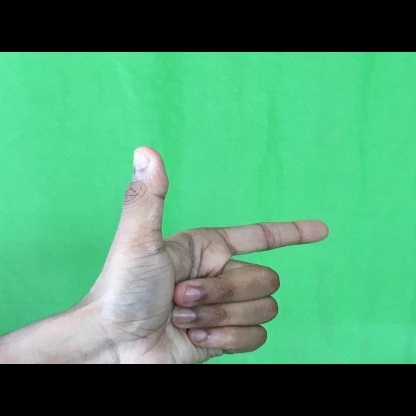
Mudra: Chandrakala